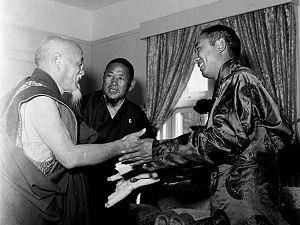
Sherab Gyatso né en 1884 dans l'Amdo, en Chine impériale, dans l'actuel Xian autonome salar de Xunhua, puis étudia dès l'âge de 7 ans dans la Préfecture de Haidong de la province de Qinghai, et mort le 1ᵉʳ novembre 1968.